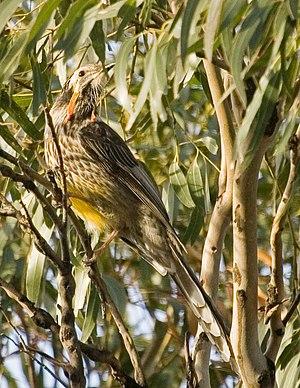
Le Méliphage à pendeloques est une espèce d'oiseau passériforme, endémique de Tasmanie.